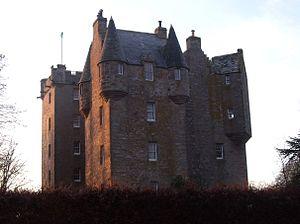
Cette liste recense les principaux châteaux du council area de Highland en Écosse.